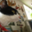
Label: cat